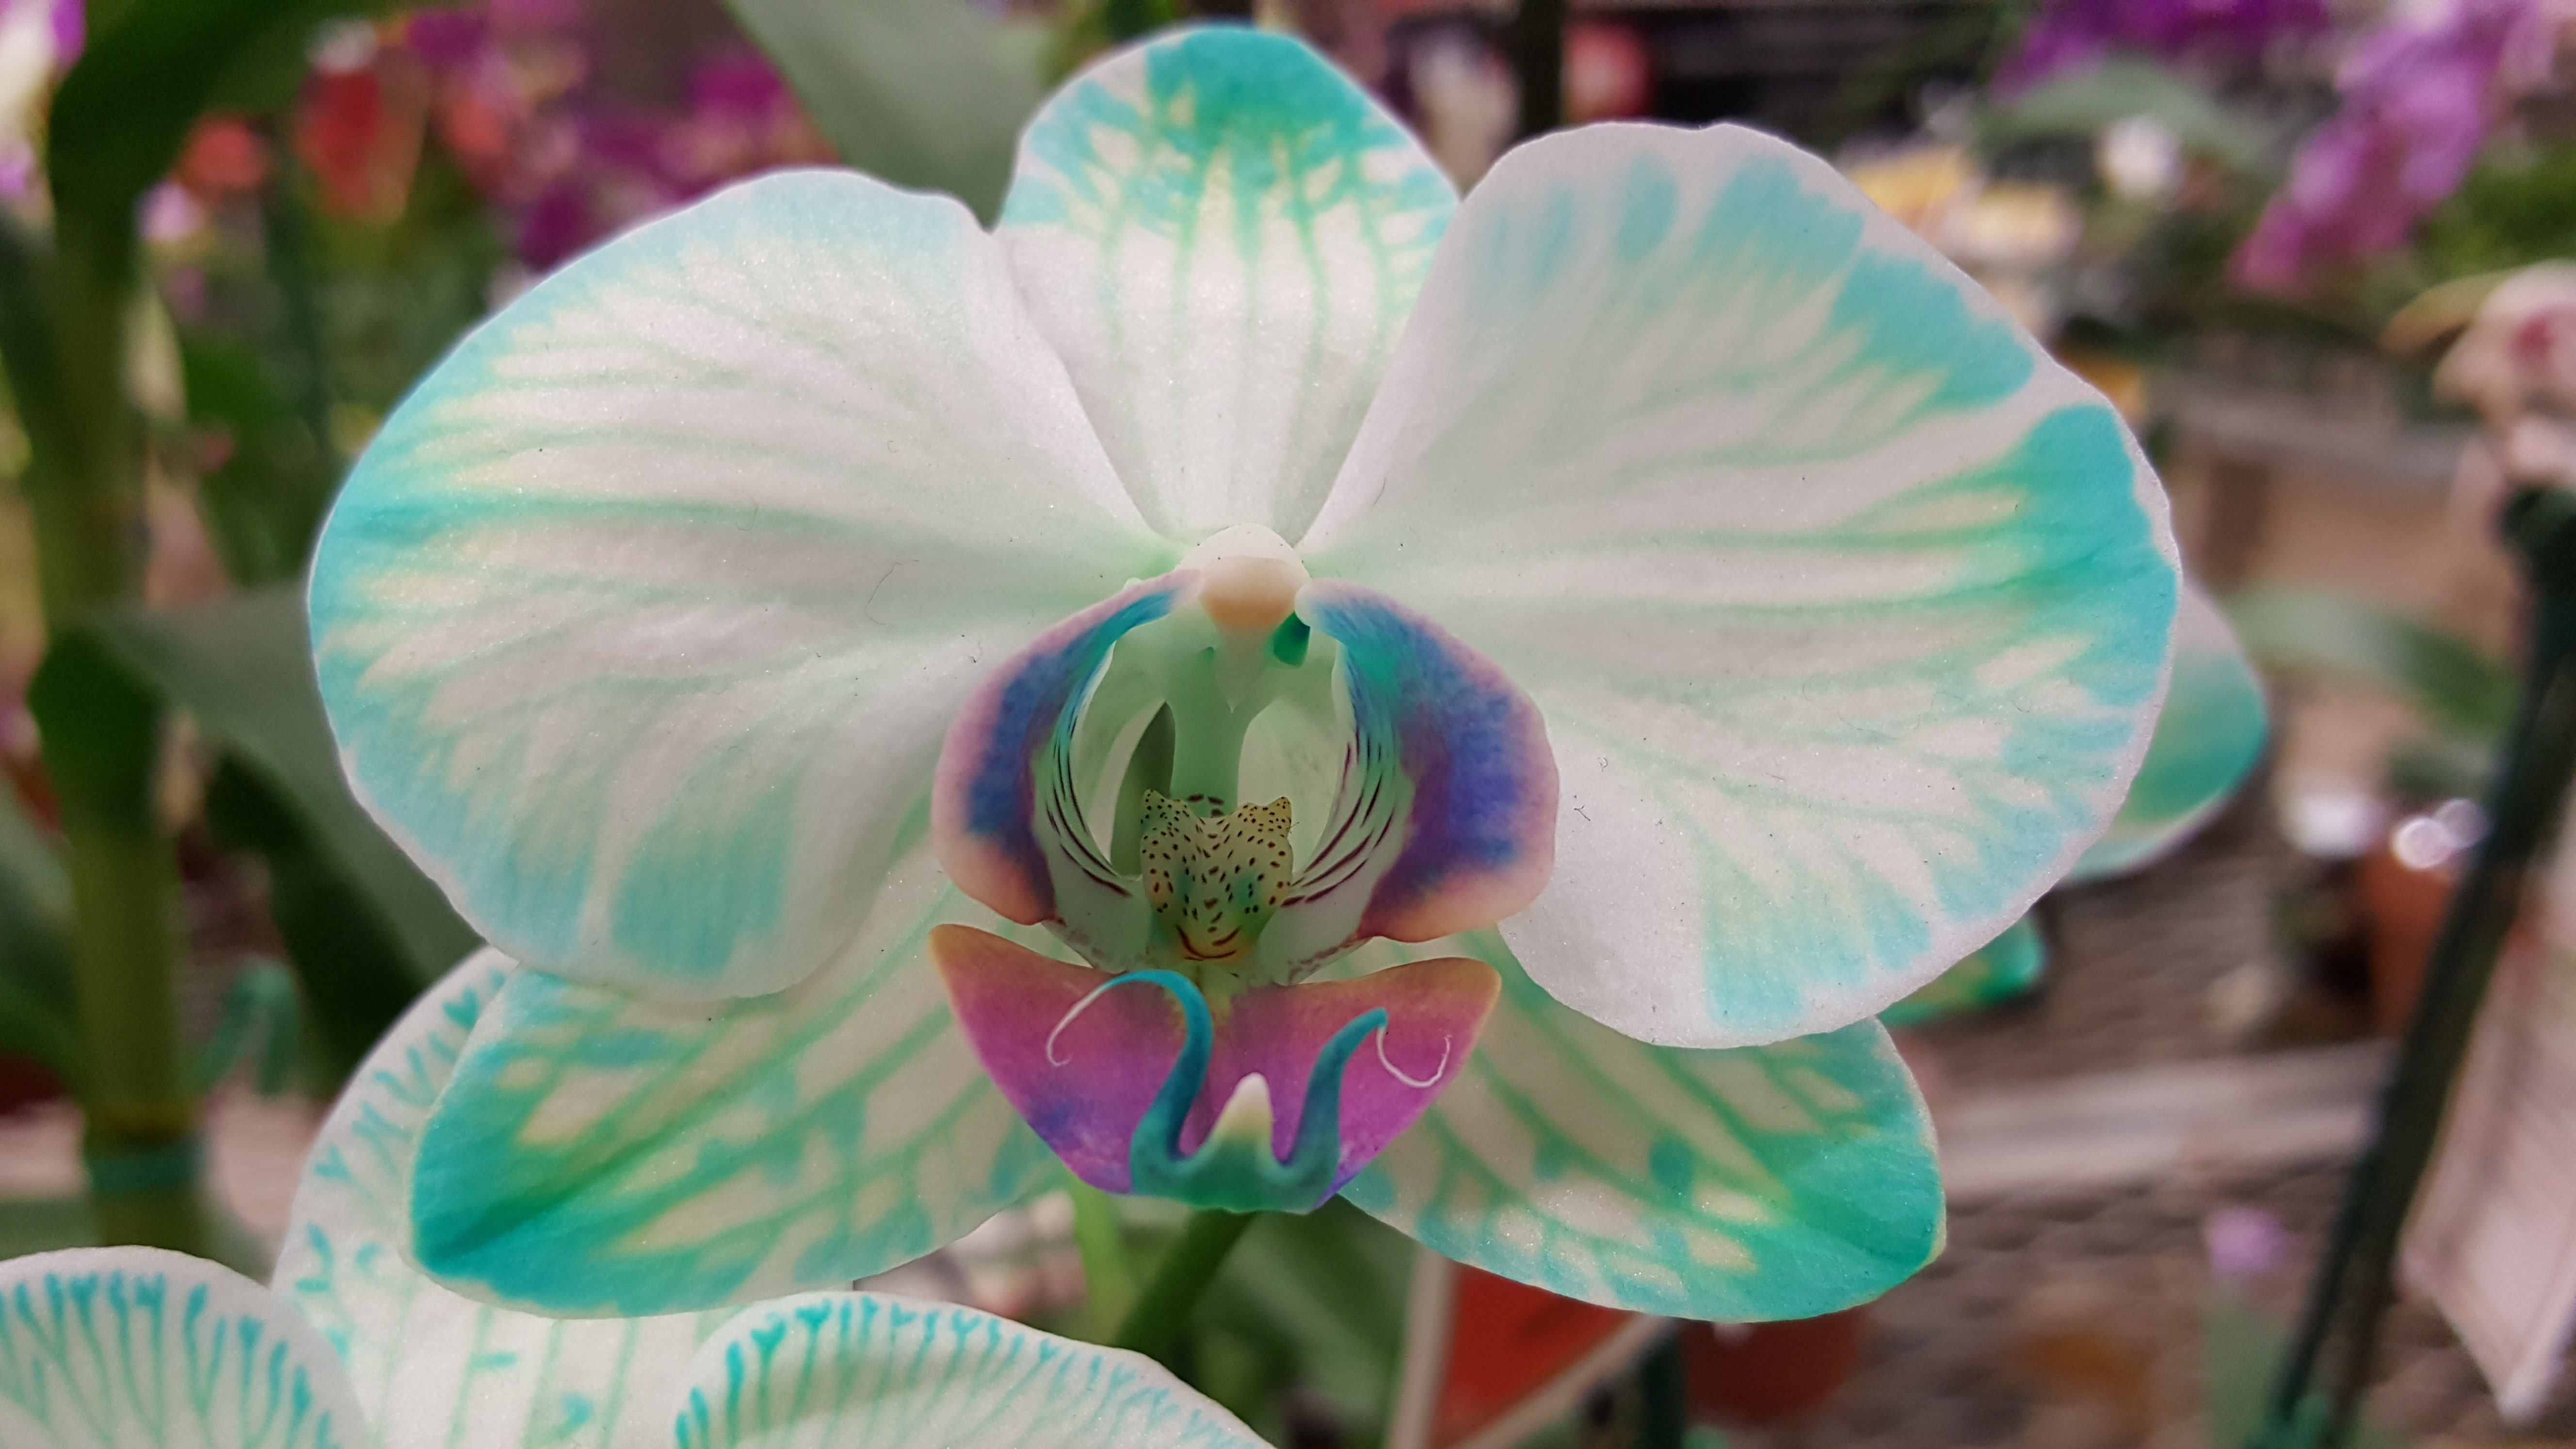
blossom, plant, leaf, flower, petal, green, tropical, color, botany, blue, flora, orchid, wildflower, close up, iris, eye, organ, unusual, macro photography, flowering plant, land plant